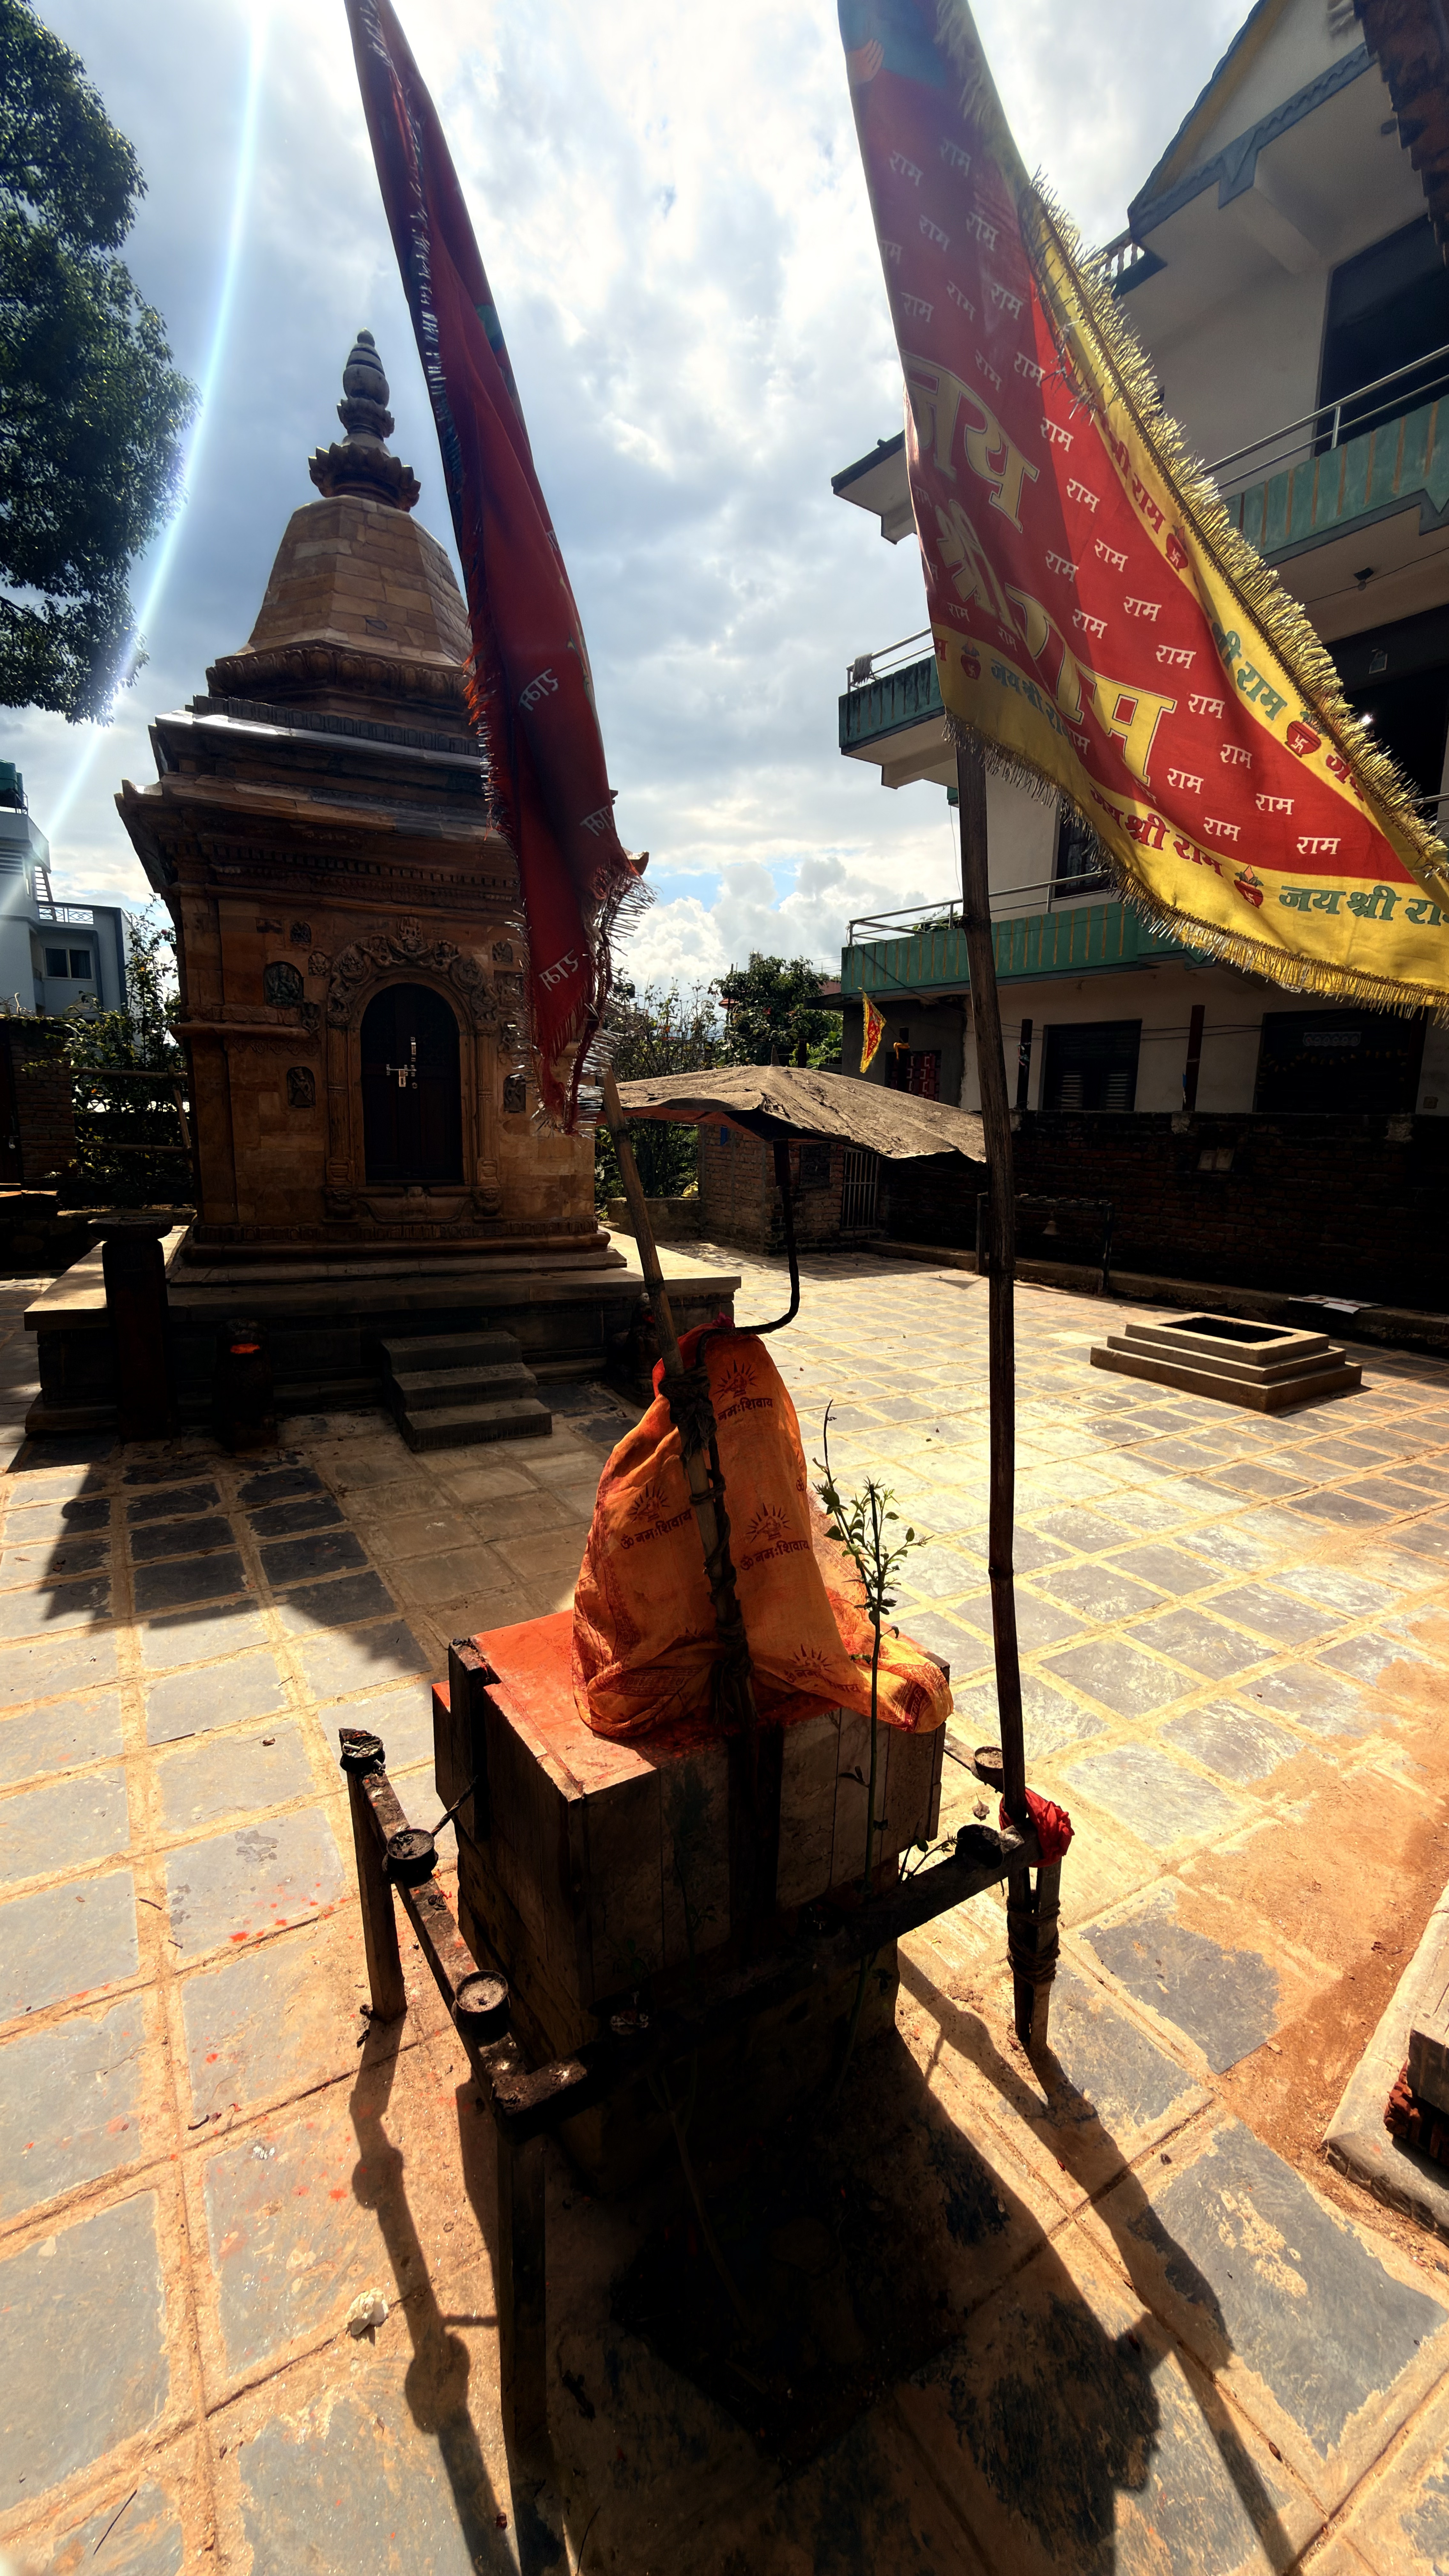
Heritage site: Ram_Temple